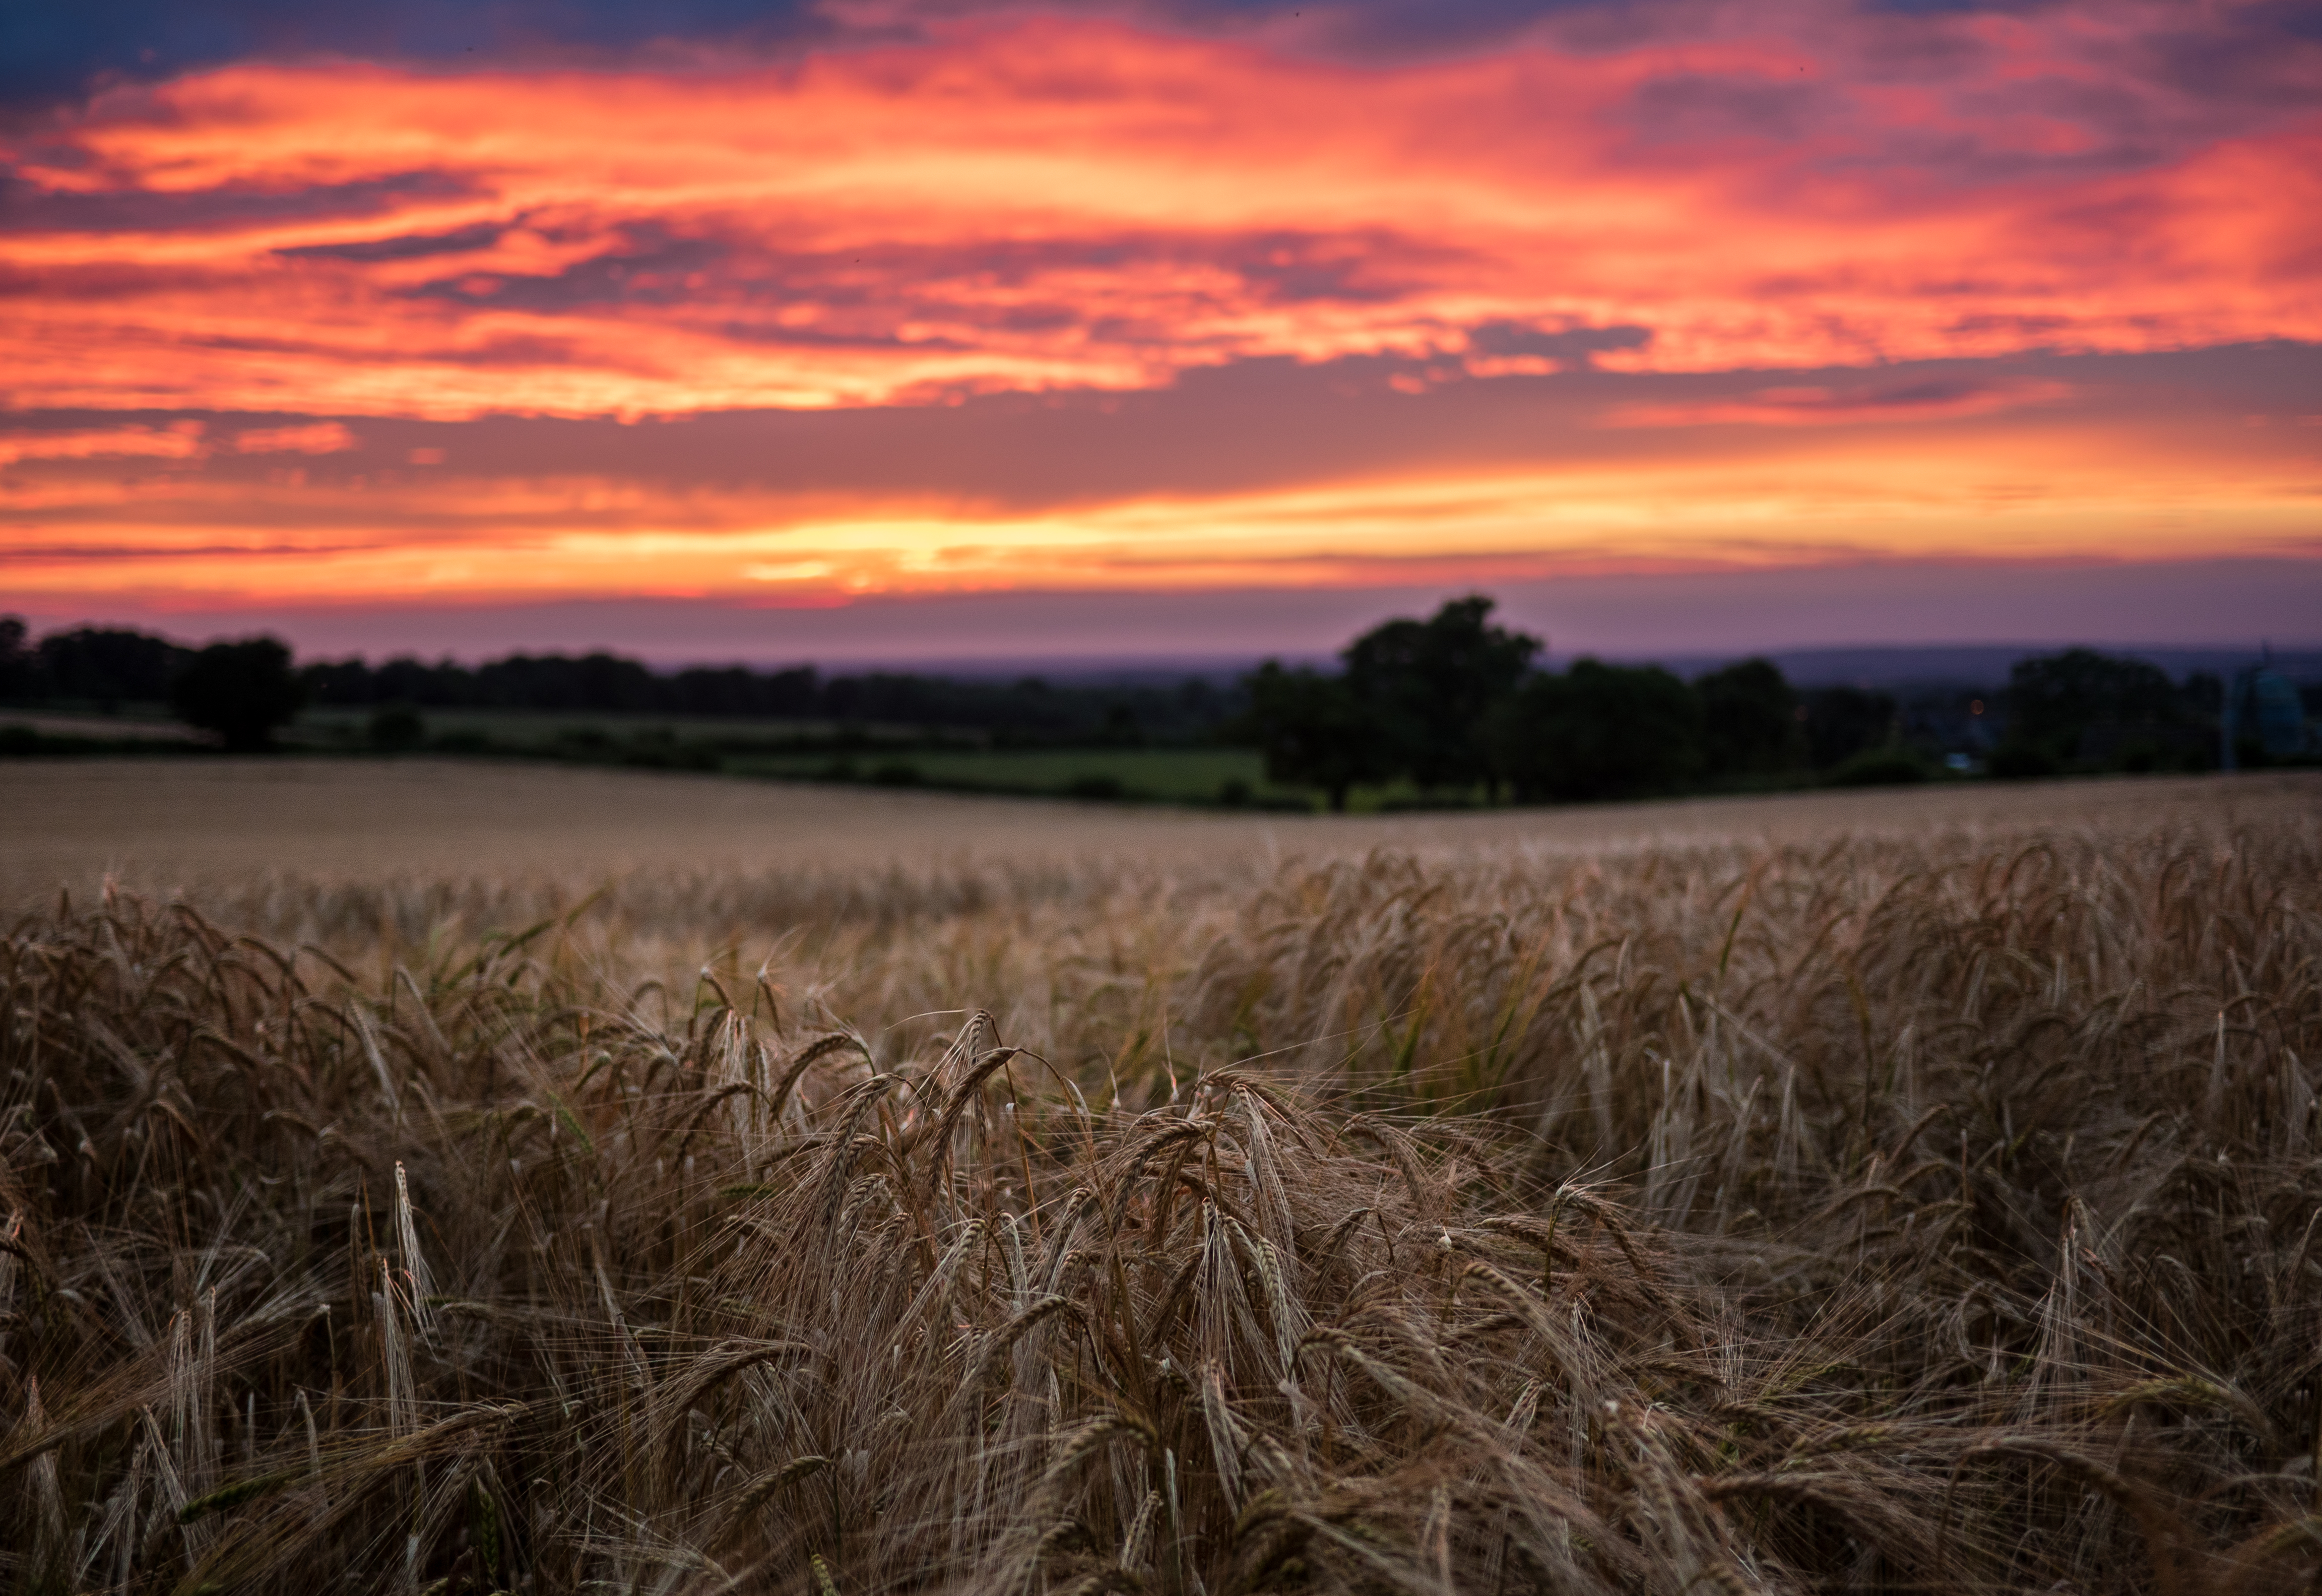
landscape, nature, grass, horizon, cloud, sky, sunrise, sunset, field, farm, meadow, wheat, prairie, countryside, sunlight, cloudy, morning, dawn, dusk, idyllic, evening, rural, crop, scenic, corn, agriculture, plain, farmland, wheat field, trees, grassland, rye, crops, steppe, rural area, natural environment, grass family, cropland